Tuberous sclerosis

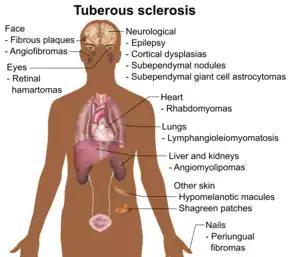
Main symptoms and signs of tuberous sclerosis

Tuberous sclerosis complex (TSC) is a rare multisystem autosomal dominant genetic disease that causes non-cancerous tumours to grow in the brain and on other vital organs such as the kidneys, heart, liver, eyes, lungs and skin. A combination of symptoms may include seizures, intellectual disability, developmental delay, behavioral problems, skin abnormalities, lung disease, and kidney disease.